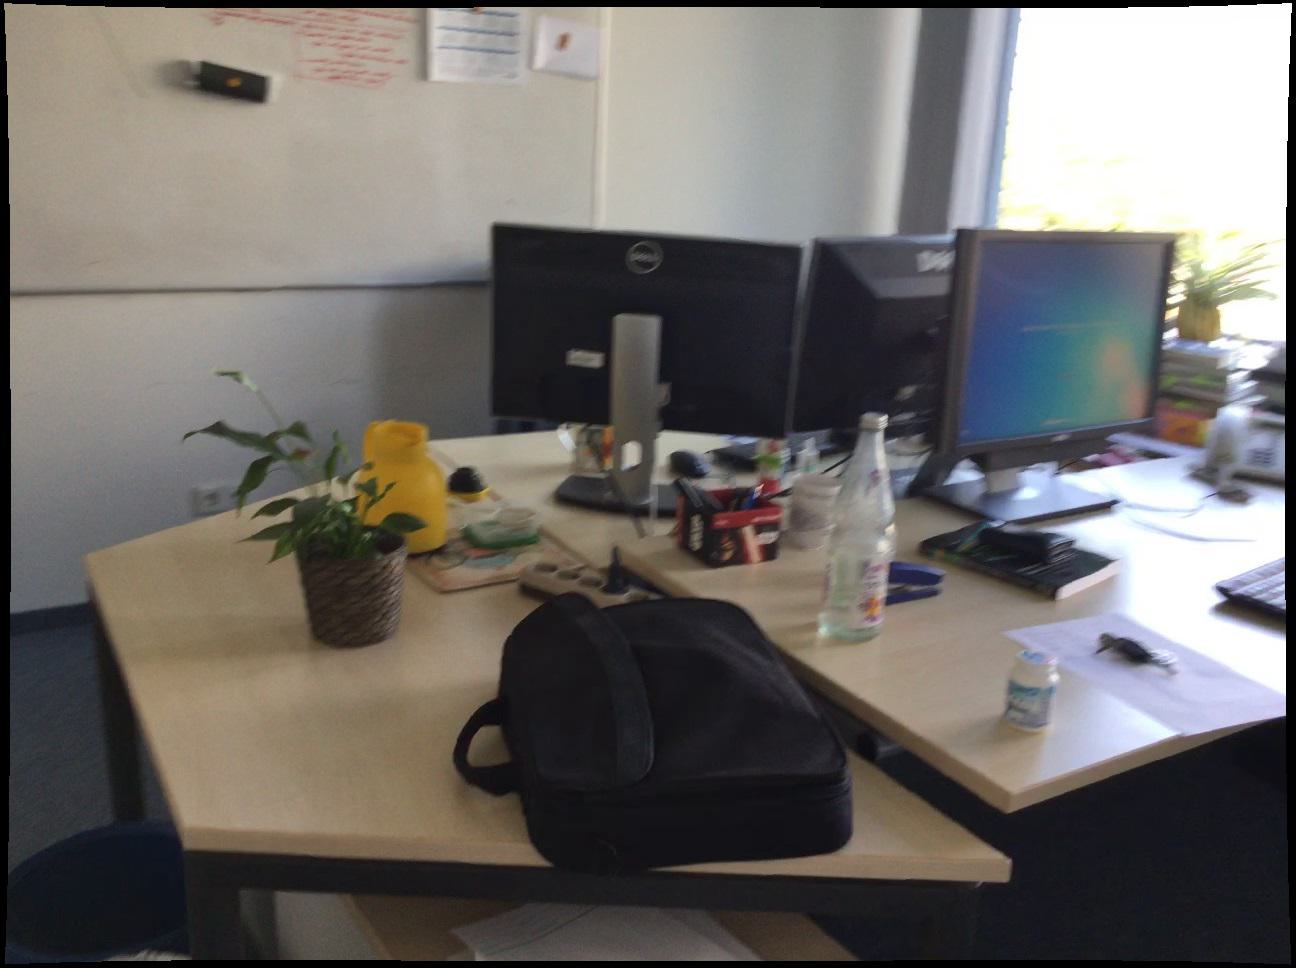
Question: Is the blackboard below the wrap from the second object's perspective? Final answer should be yes or no.
Answer: No